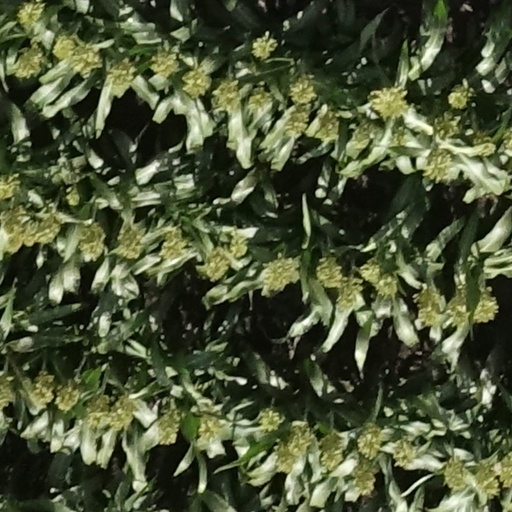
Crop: sorghum